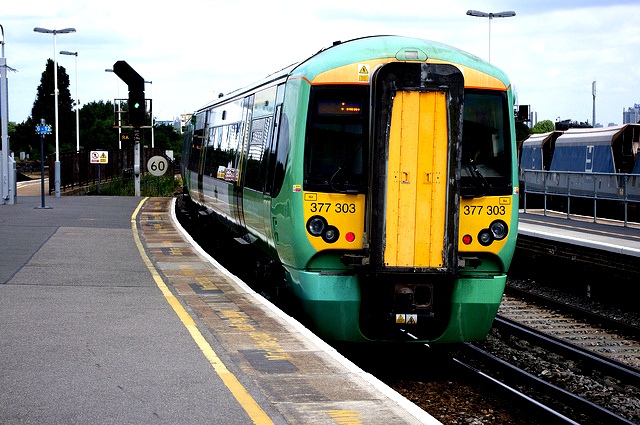
Distortion: contrast_inc